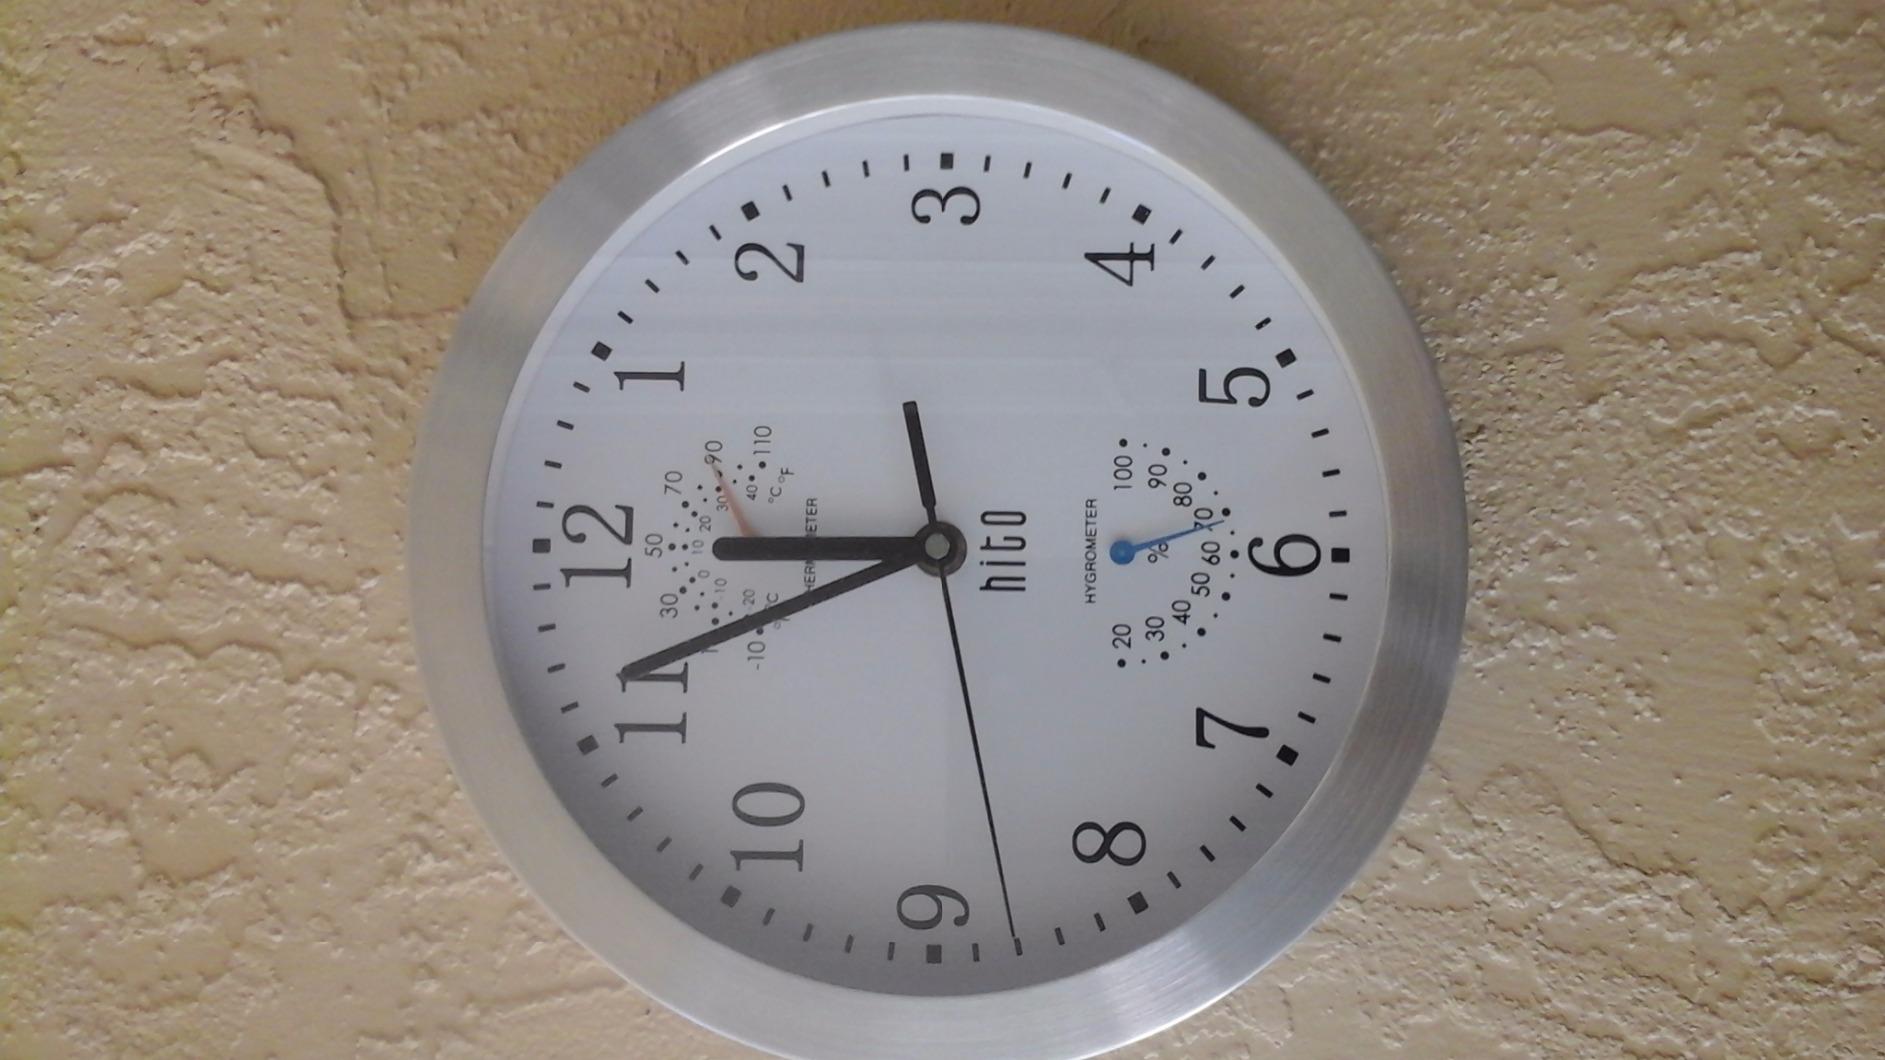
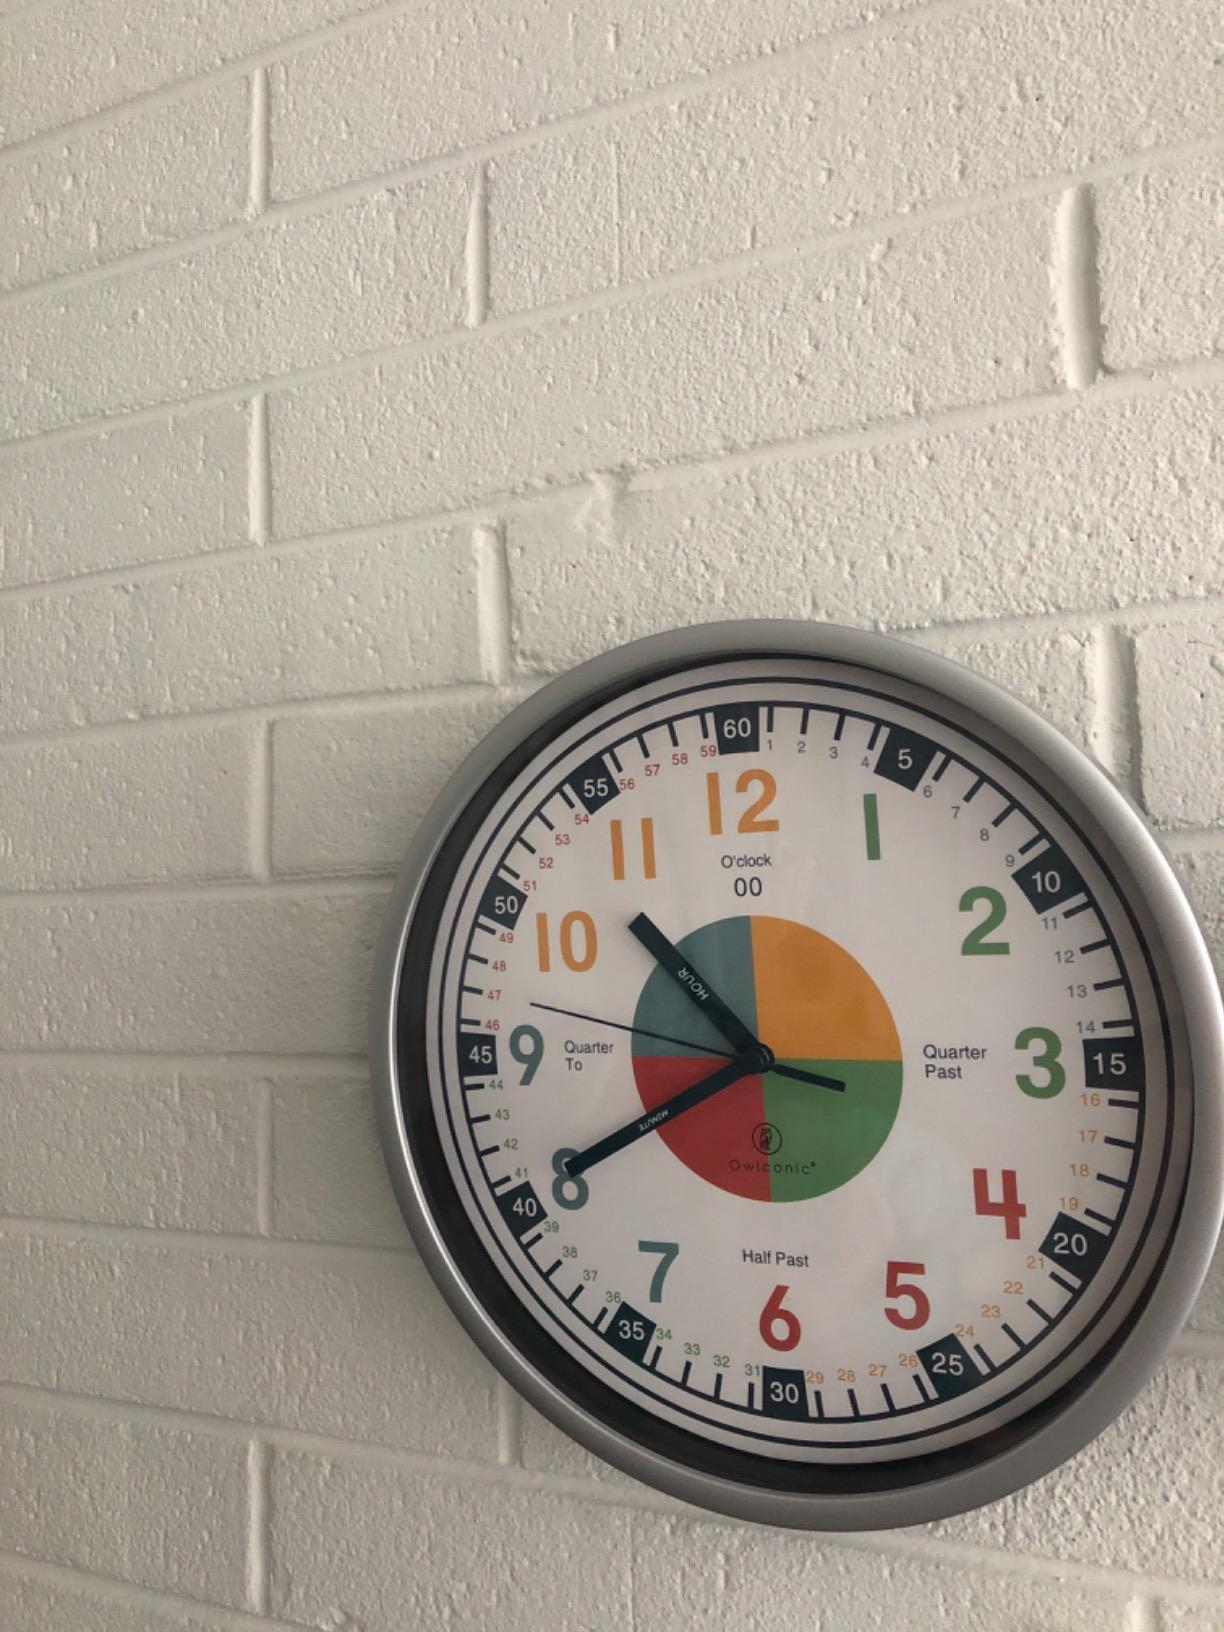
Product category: clock
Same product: no